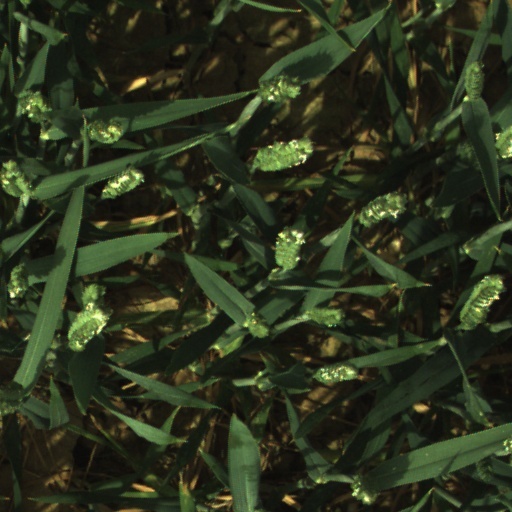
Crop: wheat